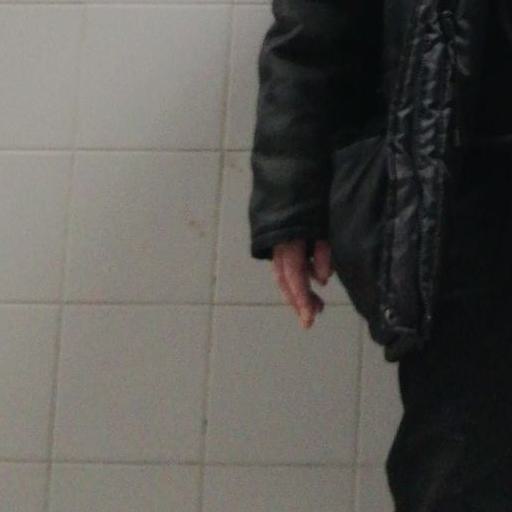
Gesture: no_gesture